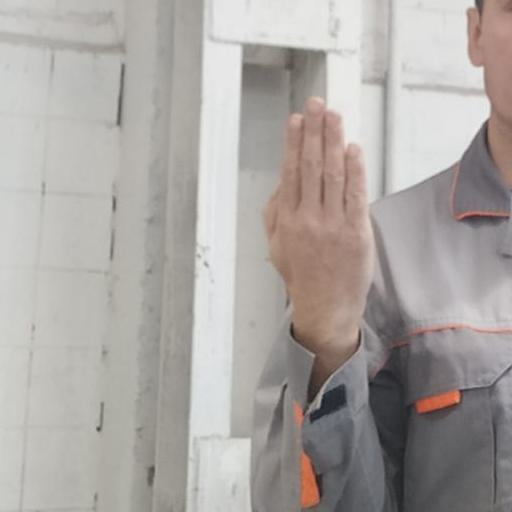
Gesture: stop_inverted